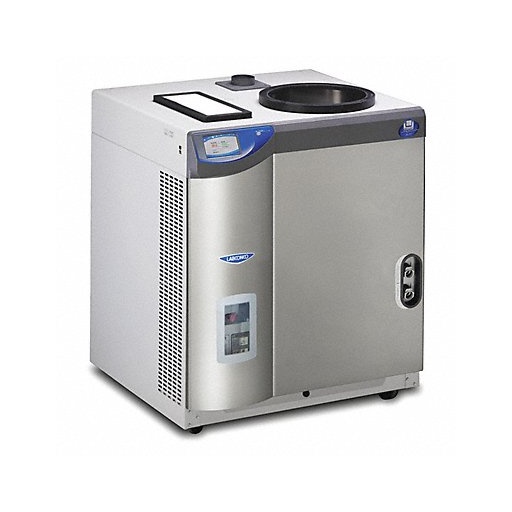
Freeze Dryer 230V 6L Capacity 3/4 HP (700612330)
Brand: LABCONCO
Category: Business & Industrial > Science & Laboratory > Laboratory Equipment > Freeze-Drying Machines